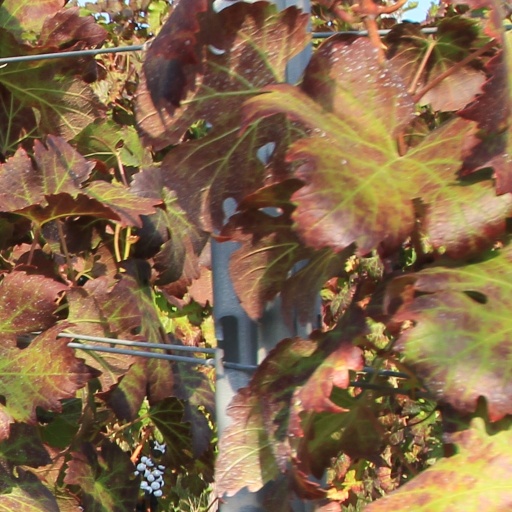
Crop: grape